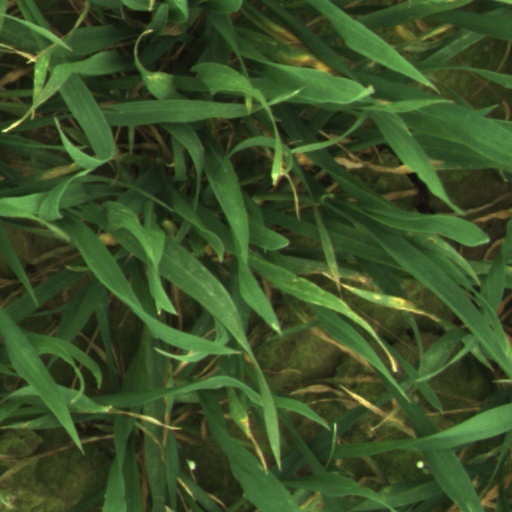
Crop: wheat